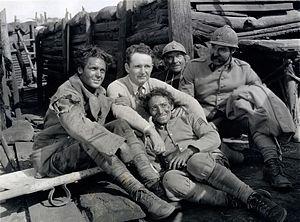
L'Heure suprême est un film américain réalisé par Frank Borzage, sorti en 1927.